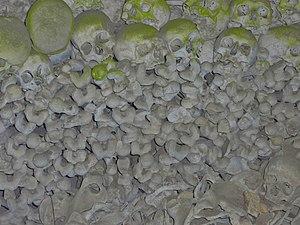
Ossements dans l'ossuaire de Trégornan-en-Glomel.
Un ossuaire est un récipient, une construction, ou tout autre site destiné à accueillir des ossements humains.